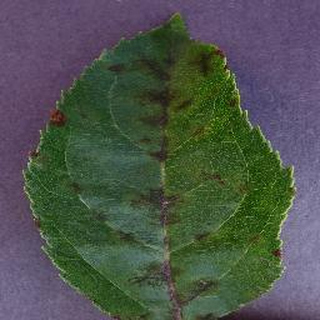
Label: apple_apple_scab